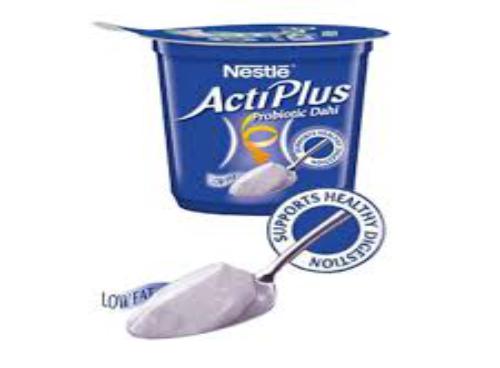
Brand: ActiPlus
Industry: Necessities